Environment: real
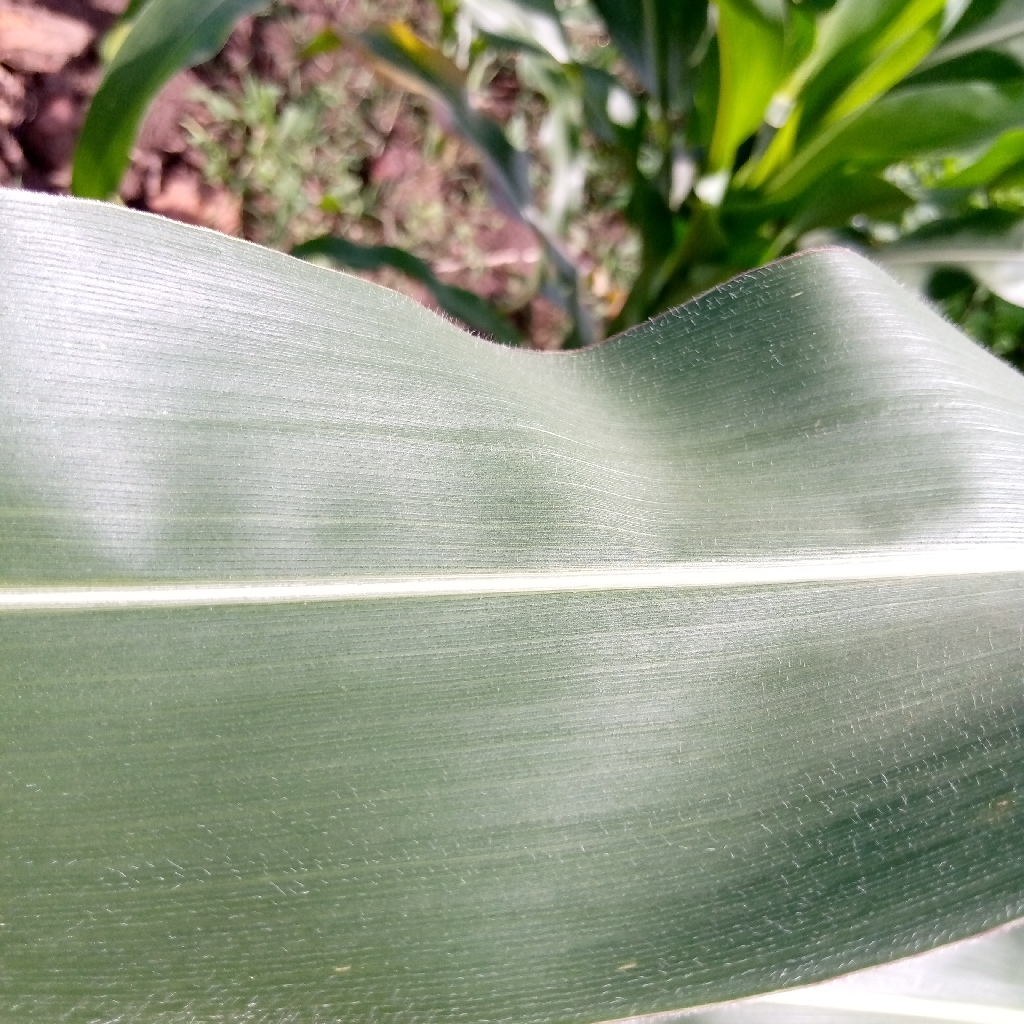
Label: healthy